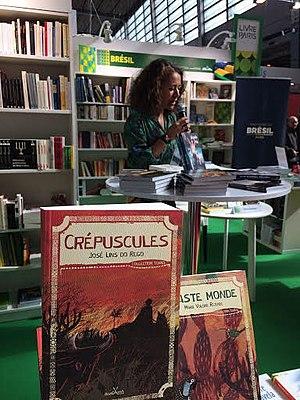
Paula Anacaona, la fondatrice des Editions Anacaona, lors d'une conférence donnée au stand de l'ambassade du Brésil à l'occasion du Salon du livre de Paris, en 2015.
Les Éditions Anacaona sont une maison d'édition française, fondée en 2009 à Paris, par Paula Anacaona, et axée sur la littérature de la diversité.